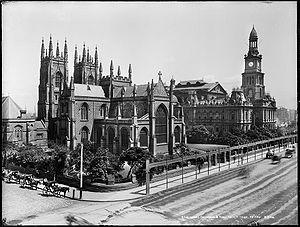
L'histoire de Sydney détaille le développement de la capitale de la Nouvelle-Galles du Sud depuis le début de la colonisation européenne jusqu'à son épanouissement en un centre commercial et financier moderne, en faisant la plus grande agglomération d'Australie. On y incorporera ici la période antérieure d'occupation aborigène qui devrait être classée en préhistoire.